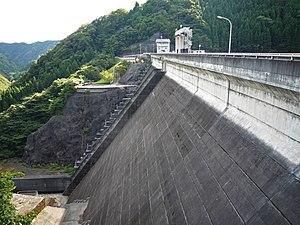
The Tokyo Electric Power Company, Incorporated, plus connue sous l'appellation Toden ou encore TEPCO, est une multinationale japonaise. Elle était, avant sa nationalisation, le plus grand producteur privé mondial d'électricité. La compagnie exploite principalement des centrales thermiques et 3 centrales nucléaires. D'autre part, elle dispose de centrales hydroélectriques, de parcs éoliens et d'une centrale géothermique. En raison du coût exorbitant de la catastrophe de Fukushima, centrale dont TEPCO était l'exploitant, la compagnie a été nationalisée.